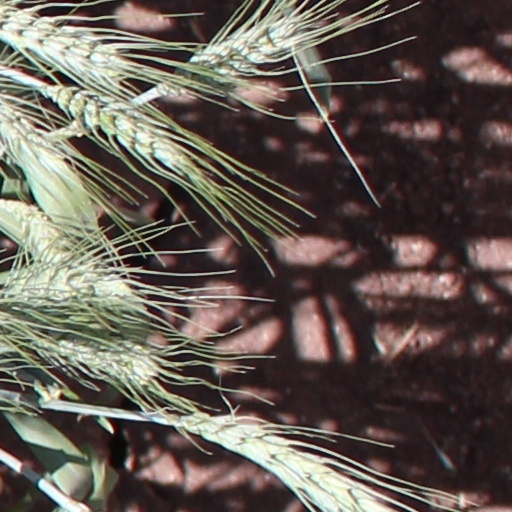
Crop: wheat